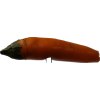
Label: pepper